Write Anywhere File Layout

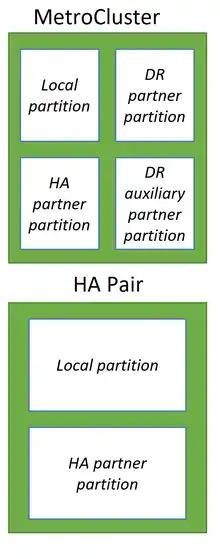
Non-volatile memory cache mirroring in a MetroCluster and HA

Like many competitors, NetApp ONTAP systems utilizing memory as a much faster storage medium for accepting and caching data from hosts and, most importantly, for data optimization before writes which greatly improves the performance of such storage systems. While competitors widely using non-volatile random-access memory (NVRAM) to preserve data in it during unexpected events like a reboot for both write caching and data optimization, NetApp ONTAP systems using ordinary random-access memory (RAM) for data optimization and dedicated NVRAM or NVDIMM for logging of initial data in an unchanged state as they came from hosts similarly as transaction logging done in Relational databases. So in case of disaster, naturally, RAM will be automatically cleared after reboot, and data stored in non-volatile memory in the form of logs called "NVLOGs" will survive after reboot and will be used for restore consistency. All changes and optimizations in ONTAP systems done only in RAM, which helps to reduce the size of non-volatile memory for ONTAP systems. After optimizations data from hosts structured in Tetris-like manner, optimized and prepared with passing few stages (i.e., WAFL and RAID) to be written in underlying disks in RAID groups on the aggregate where data are going to be stored. After optimizations, data is going to be sequentially written on disks as part of the Consistency Point (CP) transaction. Data written to aggregates will contain necessary WAFL metadata and RAID parity so no additional read from data disks, calculate and write to parity disks operations will occur as with traditional RAID-6 and RAID-4 groups. CP at first creating system snapshot on an aggregate where data are going to be written, then optimized and prepared data from RAM written sequentially as a single transaction to the aggregate, if it fails, the whole transaction fails in case of a sudden reboot which allows WAFL file system always to be consistent. In case of successful CP transaction new active file system point is propagated and corresponding NVLOGs cleared. All data are always going to be written to a new place, and no rewrites can occur. Data blocks deleted by hosts marked as free so they could be used later on next CP cycles and the system will not run out of space with the always-write-new-data-to-new-place policy of WAFL. Only NVLOGs in HA storage systems is replicated synchronously between two controllers for HA storage system failover capability, which helps to reduce overall system memory protection overheads. In a storage system with two controllers in HA configuration or MetroCluster with one controller on each site, each of the two controllers divides its own non-volatile memory into two pieces: local and its partner. In MetroCluster configuration with four nodes, each non-volatile memory divided into next pieces: local, local partner's and remote partner's.